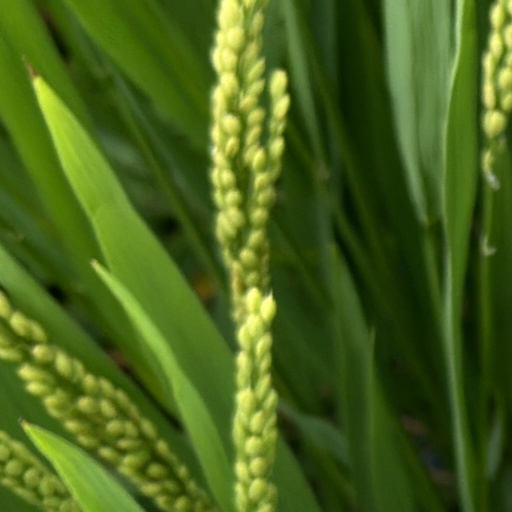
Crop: rice